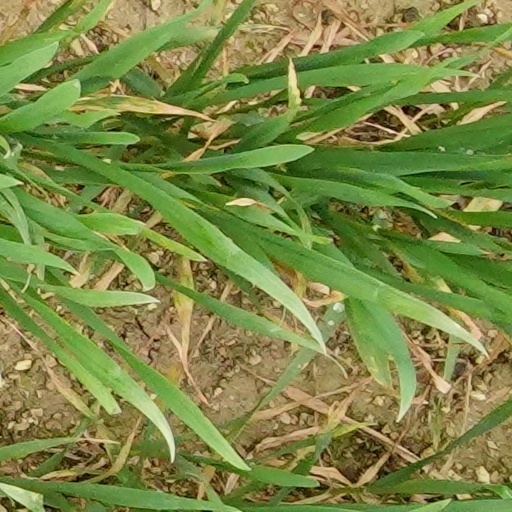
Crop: wheat